Dalida (2016 film)

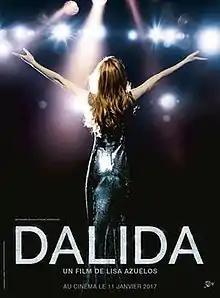
Theatrical release poster

Dalida is a 2016 French biographical drama film about the life of singer and actress Dalida. It is written, directed and co-produced by Lisa Azuelos, and stars Sveva Alviti as Dalida.